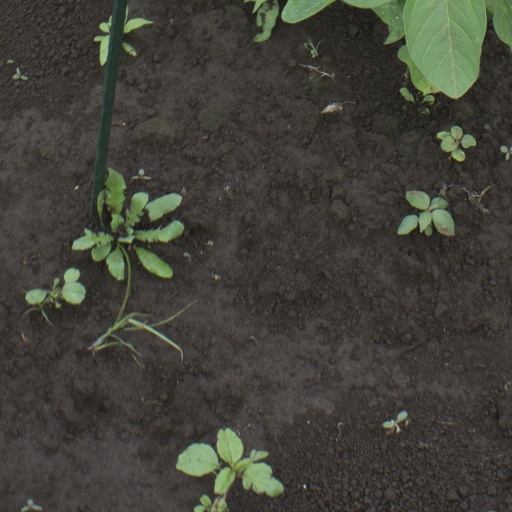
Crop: soybean